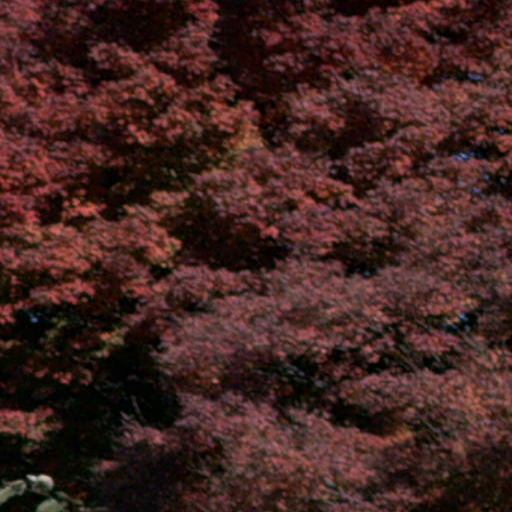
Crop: cassava